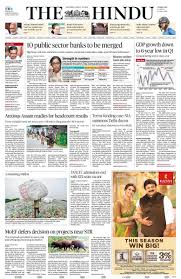
Label: paper